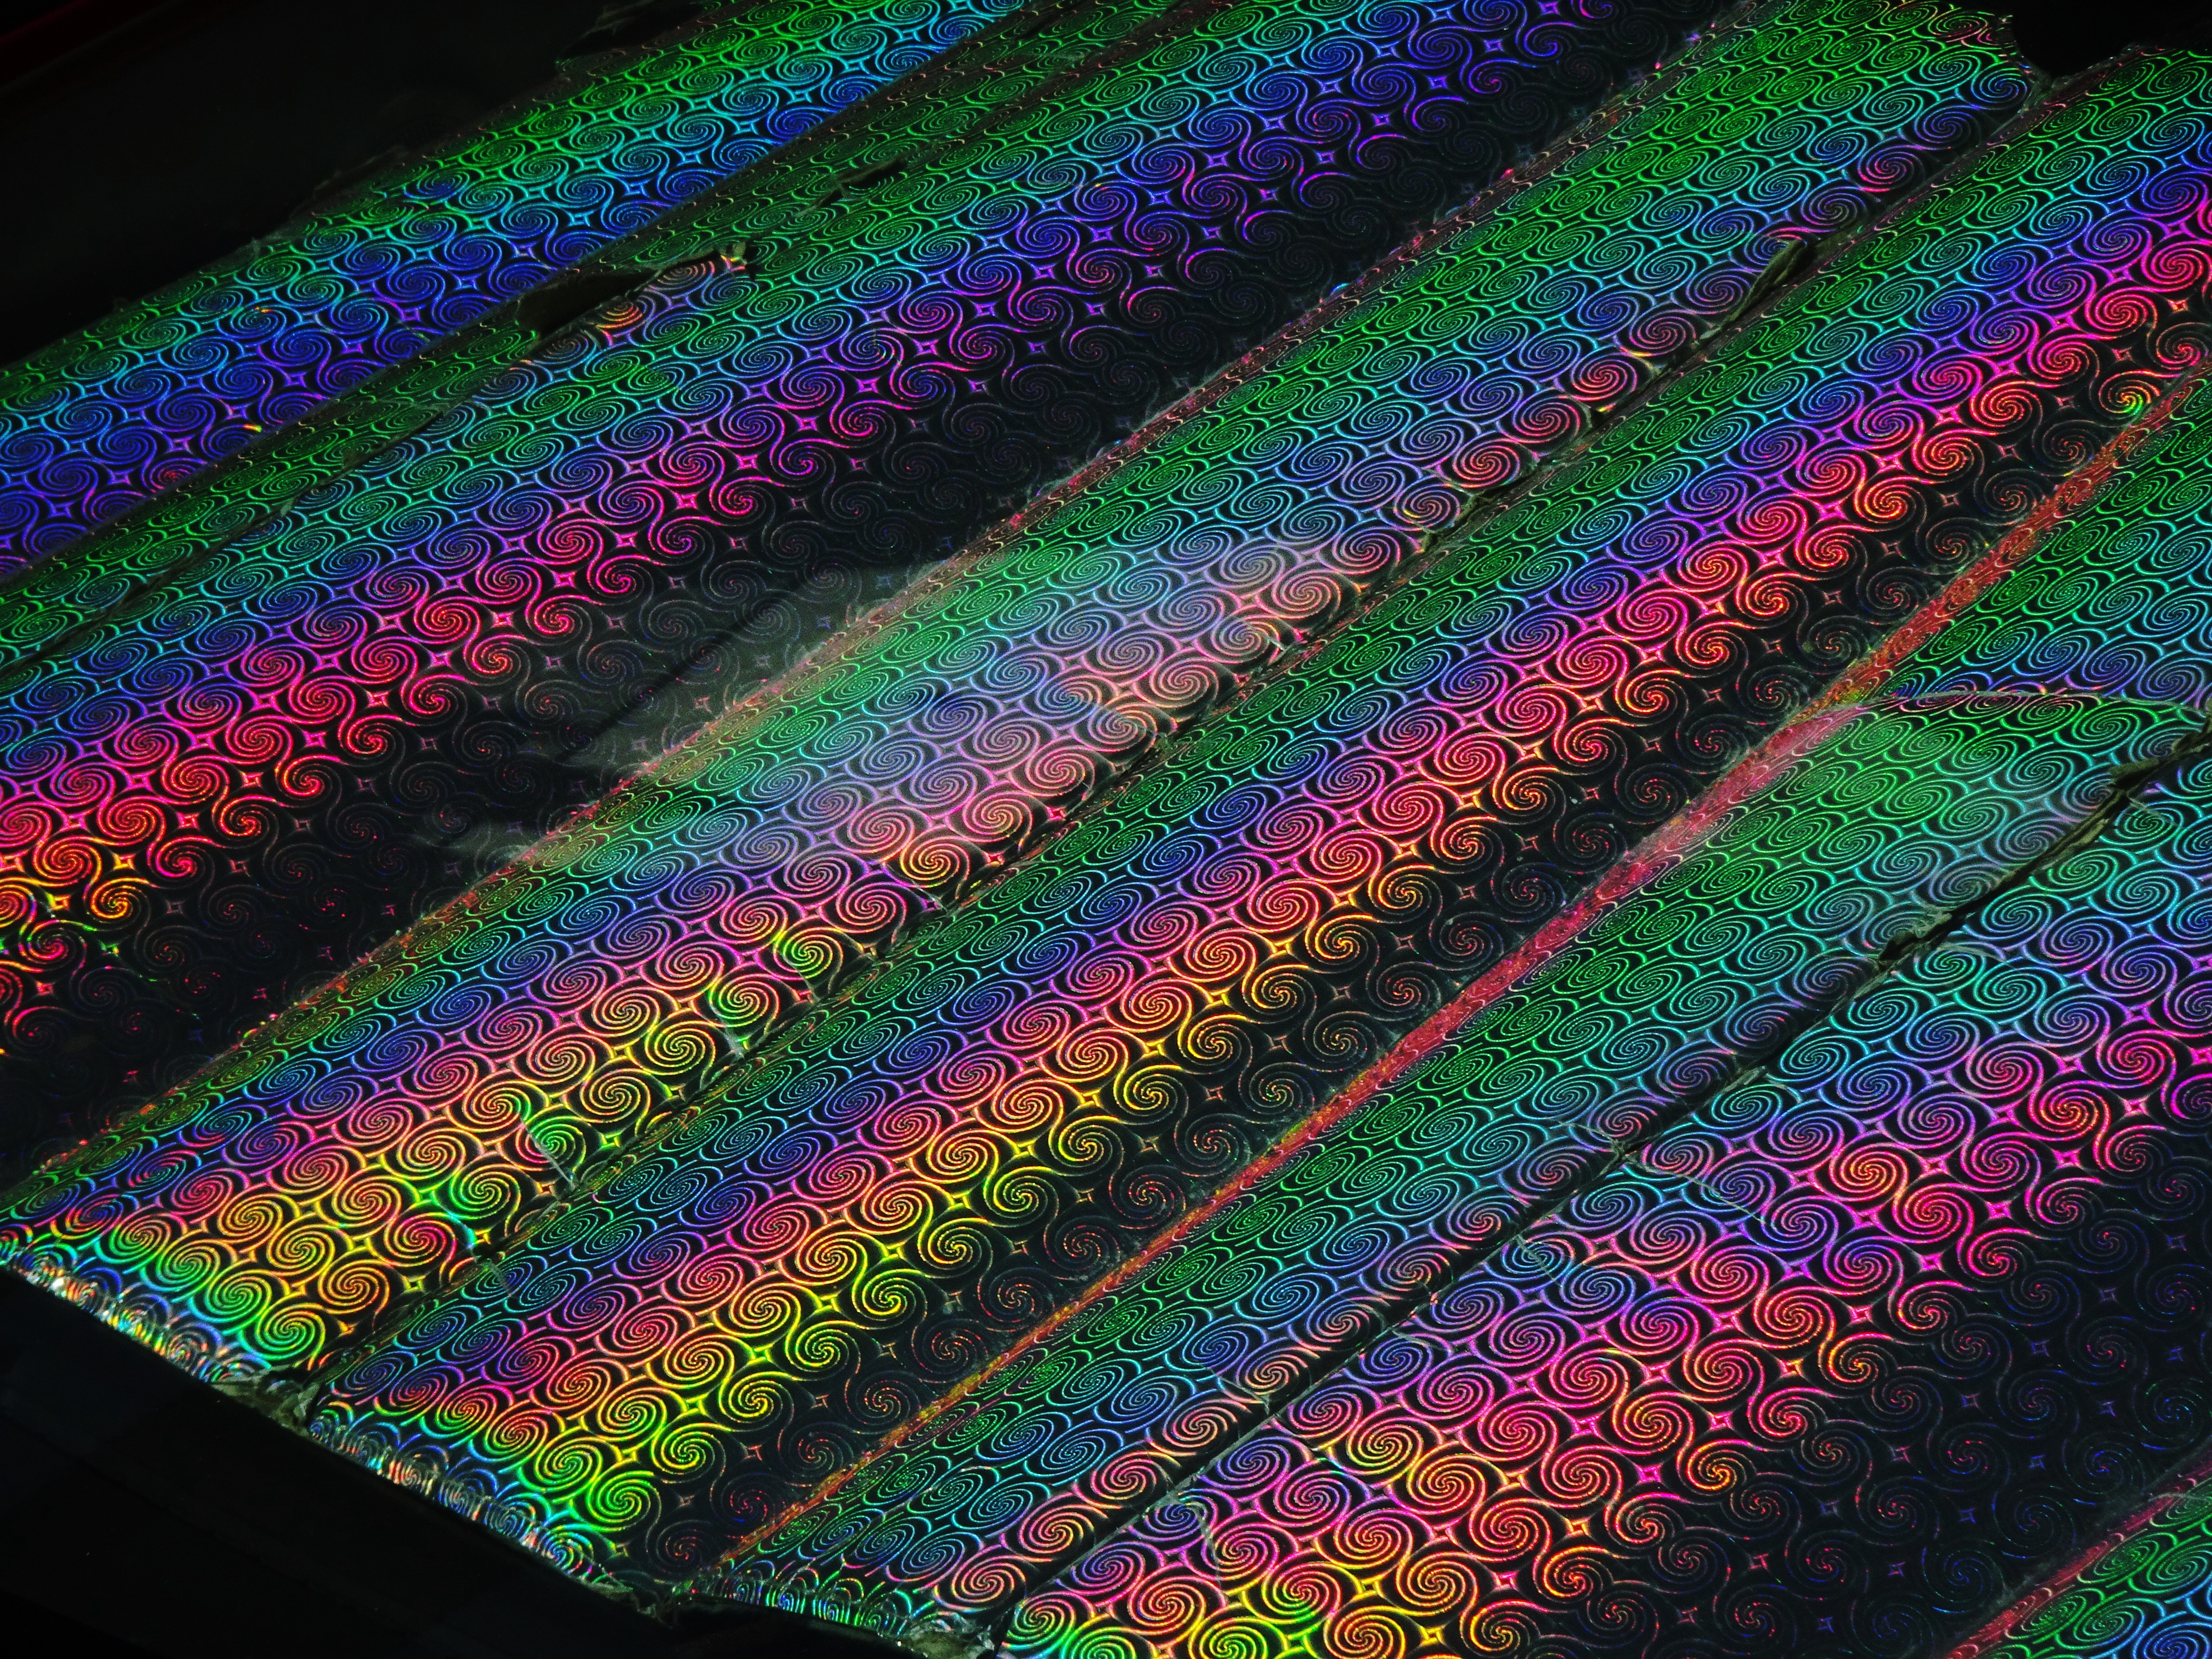
rainbow, texture, pattern, purple, violet, line, Material property, magenta, electric blue, Tints and shades, symmetry, carmine, parallel